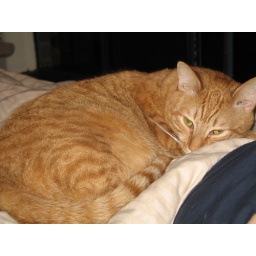
Eric and Kathryn's cat, Gus, sleeping on the bed in Seattle in January 2007.